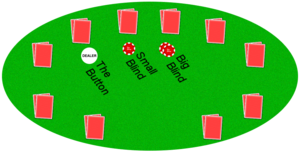
Le Texas hold'em ou communément hold'em est une variante du poker. Elle constitue la variante la plus jouée, notamment dans sa forme no-limit, c'est-à-dire sans restriction maximale de mise ou de relance, utilisée au cours de l'épreuve principale des World Series of Poker, le plus gros tournoi de poker du monde en termes de gains et de popularité.